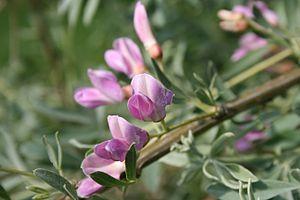
Halimodendron halodendron, l'halimodendron argenté, est une espèce de plantes dicotylédones de la famille des Fabaceae, sous-famille des Faboideae, originaire d'Asie. C'est l'unique espèce acceptée du genre Halimodendron.